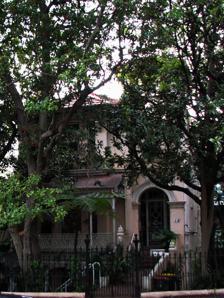
Building: Oakleigh, Potts Point
Country: Australia
Year built: 1880
Former boarding house in Sydney, Australia Oakleigh Oakleigh, 18 Ward Avenue, Potts Point Location 18 Ward Avenue, Potts Point , City of Sydney , New South Wales , Australia Coordinates 33°52′29″S 151°13′30″E / 33.8748°S 151.2250°E / -33.8748; 151.2250 Built 1839–1880 New South Wales Heritage Register Official name Oakleigh; Goderich Lodge (part of its estate) Type state heritage (built) Designated 2 April 1999 Reference no. 425 Type House Category Residential buildings (private) Location of Oakleigh in Sydney Show map of Sydney Oakleigh, Potts Point (Australia) Show map of Australia Oakleigh is a heritage-listed residence and former boarding house at 18 Ward Avenue in the inner city Sydney suburb of Potts Point in the City of Sydney local government area of New South Wales , Australia. It was built c. 1880 on the former estate of the now-demolished Goderich Lodge. It was added to the New South Wales State Heritage Register on 2 April 1999. History Aboriginal history The " Eora people" was the name given to the coastal Aboriginal people around Sydney . Central Sydney is therefore often referred to as "Eora Country". Within the City of Sydney local government area , the traditional owners are the Cadigal and Wangal bands of the Eora. There is no written record of the name of the language spoken and currently there are debates as whether the coastal peoples spoke a separate language "Eora" or whether this was actually a dialect of the Dharug language . Remnant bushland in places like Blackwattle Bay retain elements of traditional plant, bird and animal life, including fish and rock oysters. With the invasion of the Sydney region, the Cadigal and Wangal people were decimated but there are descendants still living in Sydney today. All cities include many immigrants in their population. Aboriginal people from across the state have been attracted to suburbs such as Pyrmont , Balmain , Rozelle , Glebe and Redfern since the 1930s. Changes in government legislation in the 1960s provided freedom of movement enabling more Aboriginal people to choose to live in Sydney. Darlinghurst Ridge/Woolloomooloo Hill Europeans first moved into the outskirts of the future Kings Cross from 1810, when Thomas West was granted land to build a water mill. West named his land, measuring approximately 40 acres (16.2 hectares), Barcom Glen and used his mill to supply flour to the colonial bakers and community. Although West's mill stood to the south of Kings Cross, in Darlinghurst, it was one of the first permanent European structures erected in the area. By the 1820s, West's mill had been joined by a number of windmills, built on the ridge line that extended from the South Head Road (now Oxford Street ) north towards the harbour. The most prominent mills were those belonging to Thomas Barker and the one built adjacent to Thomas Mitchell 's property, Craigend. This industrial development occurred in conjunction with the first grand residential vision for the area, Governor Darling 's Darlinghurst. In the 1830s the whole area from Potts Point to Kings Cross and up to Oxford Street was known as Darlinghurst – probably named in honour of Governor Ralph Darling (1824–31)'s wife, Eliza. The rocky ridge that extended inland from Potts Point was called Eastern or Woolloomooloo Hill from the early days of white settlement. The earliest grant of land on Woolloomooloo Hill was made to Judge-Advocate John Wylde in 1822. In 1830 Wylde sold six of his 11 acres on the Point to Joseph Hyde Potts, accountant to the Bank of NSW, after whom Potts Point is named. By the late 1820s Sydney was a crowded, disorderly and unsanitary town closely settled around the Rocks and Sydney Cove , with a European population of around 12000. Governor Darling was receiving applications from prominent Sydney citizens for better living conditions. The ridge of Woolloomooloo Hill beckoned, offering proximity to town and incomparable views from the Blue Mountains to the heads of Sydney Harbour . In 1828 Darling ordered the subdivision of Woolloomooloo Hill into suitable "town allotments" for large residences and extensive gardens. He then issued "deeds of grant" to select members of colonial society (in particular, his senior civil servants). The first 7 grants were issued in 1828, with the other allotments formally granted in 1831. The private residences that were built on the grants were required to meet Darling's so-called "villa conditions" which were possibly determined and overseen by his wife, who had architectural skills. These ensured that only one residence was built on each grant to an approved standard and design, that they were each set within a generous amount of landscaped land and that, in most cases, they faced the town. By the mid-1830s the parade of "white" villas down the spine of Woolloomooloo Hill presented a picturesque sight, and was visible from the harbour and town of Sydney. Of the 17 villa estates laid out by Darling on the ridge line, six fell within the area now referred to as Kings Cross: James Dowling 's Brougham Lodge, Alexander Baxter 's Springfield Lodge, Augustus Perry's Buona Vista, Thomas Macquoid's Goderich Lodge, Thomas Barker's Roslyn Hall estate with its windmills, and Edward Hallen's nine-acre (3.6-hectare) grant on which he did not build. The villas and properties were reached by Darlinghurst Road, running north from South Head Road. The owners were required to landscape their properties and the villas, when completed, were prominent features on the eastern skyline, although they did not necessarily represent any taming of the colonial landscape. In February 1833 a fire in the bush on Woolloomooloo Hill burnt for three nights, no doubt causing some concern among the newly installed residents. The Sydney Gazette noted that it had a most splendid appearance from a distance, commenting that "It seemed like an illuminated garden in which the trees were laden with innumerable brilliant lamps". Darling's original plan for these estates was that they would serve as an example to the wider population of what could be achieved in Sydney, and as a showcase of the growing prosperity of the colony. However, by the late 1830s the first subdivisions were being prepared. In 1837 Thomas Mitchell was first to subdivide, breaking up his Craigend Estate. Oakleigh Oakleigh stands on (part of the formerly more-than four acres of) land granted to the High Sheriff of NSW, Thomas Macquoid by Crown grant in 1839. His residence, "Goderich Lodge" was designed by architect John Verge and sited at the top of William Street , at the crossing of Darlinghurst Road and Victoria Street , where the famous "Coca Cola" billboard sign is today. Goderich Lodge was designed by architect John Verge for Macquoid and situated near what is now the corner of Bayswater Road and Penny Lane. Born in Ireland, Macquoid came to Australia in 1829, following a period in Java, where he produced coffee crops for the East India Company , as well as a tenure as Sheriff of India. The 1832 mansion house was named after F. J. Robinson, 1st Viscount Goderich , the then Secretary of State for War and the Colonies , who was also the Prime Minister of the United Kingdom for a brief period. Macquoid arrived in Australia full of optimism for his new role in a new colony, but very soon had slunk into depression. His first major issue was with his new job, which he believed did not have the appropriate status for such an important position. His office was also understaffed and overwhelmed with work. Litigation and bankruptcy proceedings were rife and there were over 700 summonses to be served. To worsen things, Macquoid was also suffering financially after investing in a large farming property in the Tuggeranong Valley , near the future city of Canberra , which he named Waniassa. The country had been hit by drought, while the colony was also in financial collapse. Unable to cope, Macquoid committed suicide in October, 1841, leaving his son Thomas Hyam to deal with his mounting debts. Goderich Lodge was sold at auction two months after Macquoid's death and in the years that followed was rented by the First Bishop of Australia, Dr William Broughton , whose wife died at the house in 1849. The next tenant was Surveyor General Samuel Augustus Perry and then in the 1850s, it was purchased in 1850 by wealthy wine and beer merchant, Frederick Tooth, of Tooth and Co. Brewery. Tooth's brother Edwin lived at the other end of the Macquoid estate in the villa "Waratah". Tooth later sold it to shipping merchant Captain Charles Smith (which was when the illustration at the top of this post was created). Captain Smith died at Goderich Lodge from an embolism in June 1897 and his widow Marjorie stayed on at the home until at least 1904 when her daughter, Marjorie, married. By then, the original four-acre land grant had been subdivided and there were a number of properties on Macquoid's original estate. Goderich Lodge was demolished in 1915, the house having been located where the Hampton Court Hotel sits today (on Darlinghurst Road, west of the site of Oakleigh). The name Goderich remains in the laneway that runs along the back of the old Hampton Court Hotel, Goderich Lane. Oakleigh is a Victorian era villa dating from c. 1880 in Italianate style, built as a gentleman's town house, with five well-proportioned rooms and four smaller utility rooms / bathrooms over three storeys, and a belvedere or tower room. In the early 20th century the building was converted into a boarding house, with a rear L-shaped three-storey addition, comprising 12 more rooms with kitchenettes connected by a timber verandah. On a block next to the house were servants' quarters and stables, however these were demolished in the 1960s to make way for flats. Oakleigh operated for most of the 20th century as a boarding house, owned by the Boucher/Williams family who also owned properties in Kellett Street, nearby. Florimond, Beatrice and Cecelia Coucke moved into Oakleigh when they arrived from Europe in 1949 and in 1963 they bought the house. Cecelia continued living at Oakleigh with her parents, in turn her children grew up there. In the late 1970s to early 1980s Oakleigh was threatened by developers keen to demolish it and make way for a multi-storey hotel. The Coucke family successfully fought to save their home. In 1985 the Minister for Planning and the Environment, Bob Carr , placed Oakleigh under a permanent conservation order. Description Oakleigh is a Victorian Italianate style villa dating from c.1880, with five well-proportioned rooms and four smaller utility rooms / bathrooms over three storeys, and a belvedere or tower room. In the early 20th century the building was converted into a boarding house, with a rear L-shaped three-storey addition, comprising 12 more rooms with kitchenettes connected by a timber verandah . On a block next to the house were servants' quarters and stables, however these were demolished in the 1960s to make way for flats. Little is currently known of the original landscape (garden) plan at Oakleigh, however from the size of existing mature trees on site it is assumed the following were part of the original planting: mature Stenocarpus sinuatus ( Qld . firewheel tree), c.20m; mature Magnolia grandiflora x 2 (Southern/evergreen magnolia), c.15m each. A mature Trachycarpus fortunei (Chinese fan/windmill/Chusan palm) c10m high, trunk girth c.30 cm may have been part of a later planting connected with the house's Federation era extension. Other remnants of the original garden include terracotta edging tiles and remnant plantings of flowering Clivia spp. (kaffir lilies). Until the early 1980s a mature (3m tall) tree fern (Cyathea sp.) grew next to the front gate. Heritage listing Oakleigh was listed on the New South Wales State Heritage Register on 2 April 1999. See also New South Wales portal References